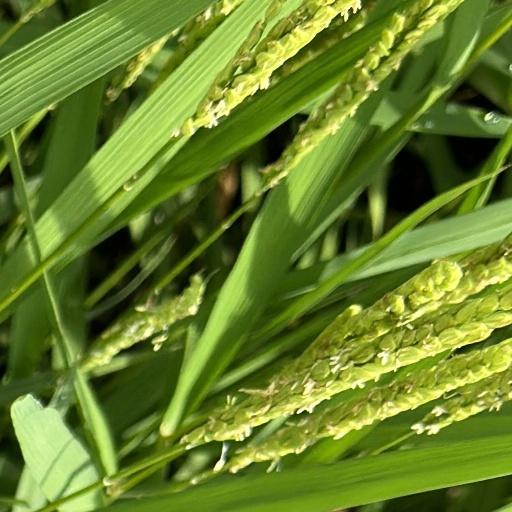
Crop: rice